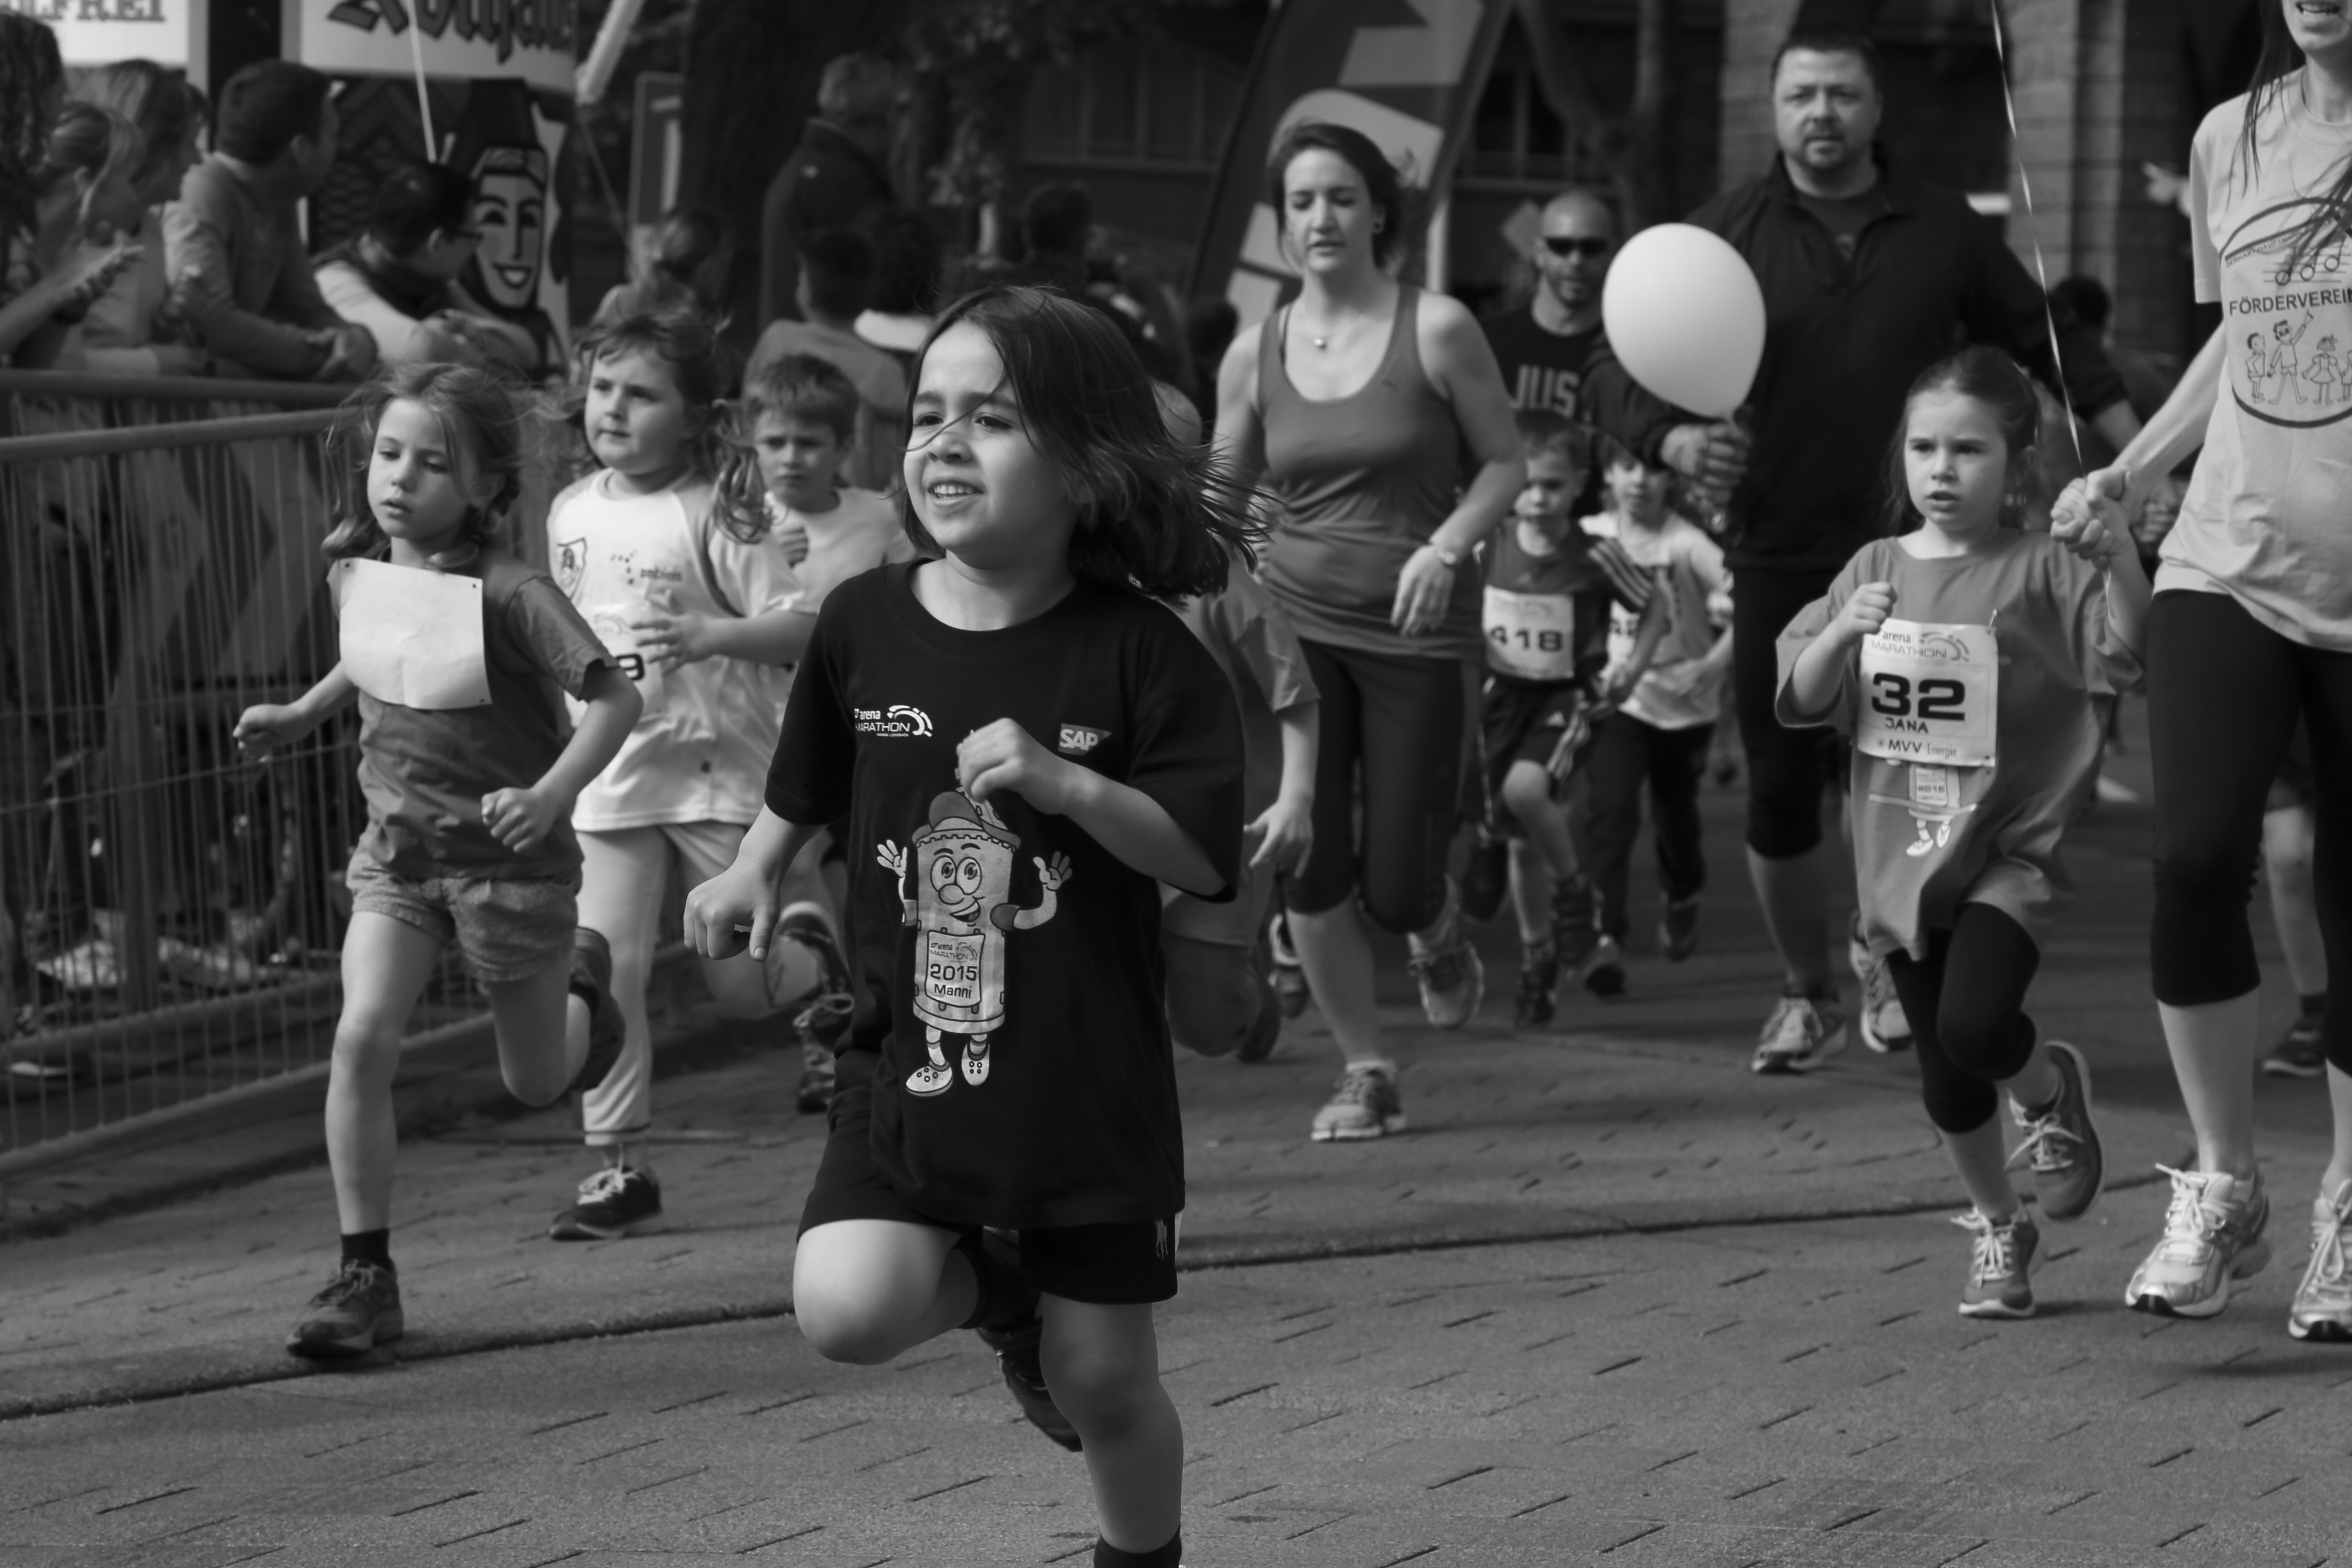
outdoor, person, black and white, people, road, sport, street, running, run, crowd, runner, exercise, monochrome, bw, blackandwhite, race, competition, blackwhite, marathon, sports, germany, deutschland, alemania, allemagne, sw, schwarzweiss, runners, schwarzweis, badenwrttemberg, rosengarten, rennen, endurance, streetscene, germania, leute, strassenszene, personen, lufer, canoneos5dmarkiii, platz, mannheim, kurpfalz, badenwurtemberg, schwarzweissfotografie, publicplace, ffentlicher, laufen, streetphotograhpy, bambini, gruppenfoto, wasserturm, wettbewerb, minimarathon, augustaanlage, kidsrun, kindersport, kinderrennen, schwarzweif, saparenamarathon, saparenamarathon2015, physical exercise, monochrome photography, human action